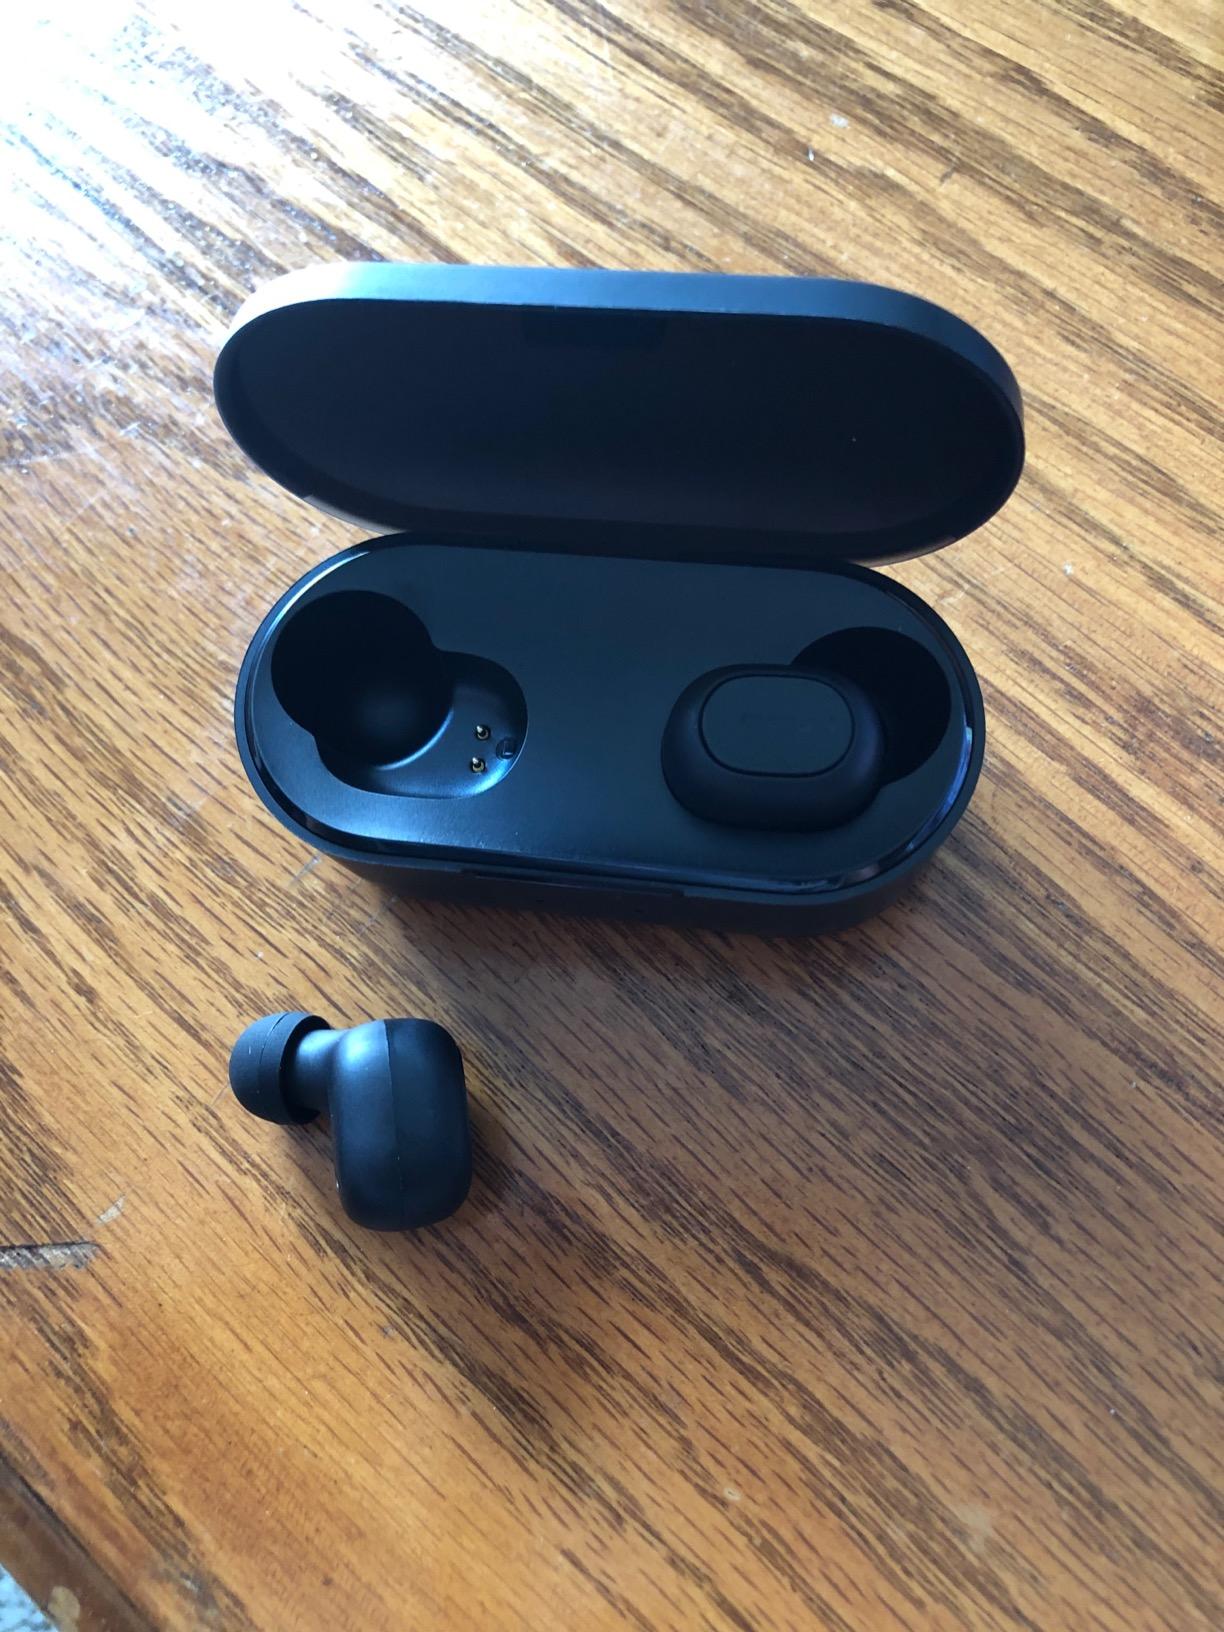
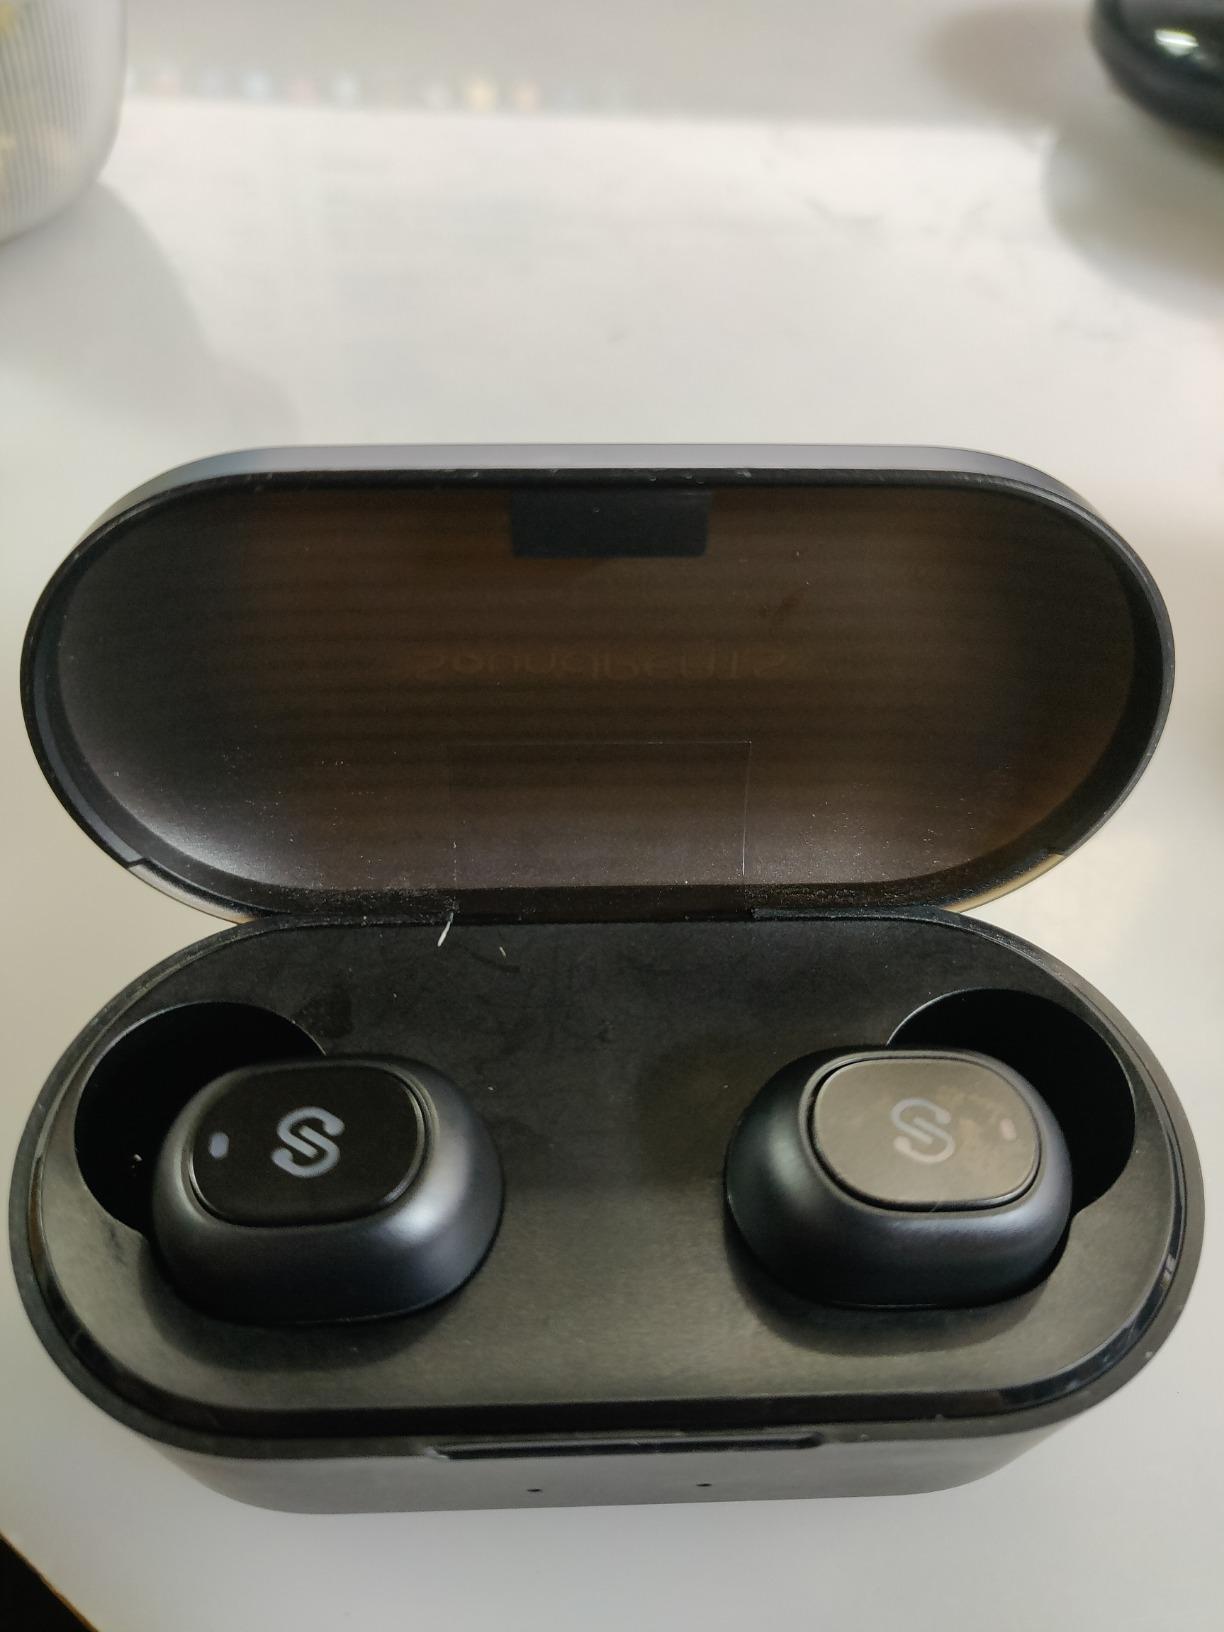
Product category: earbuds
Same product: no